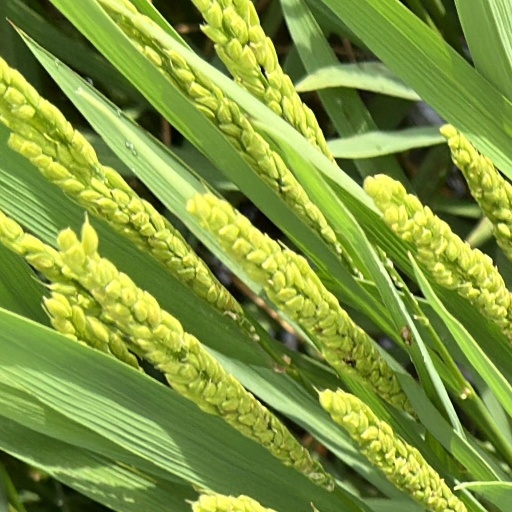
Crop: rice